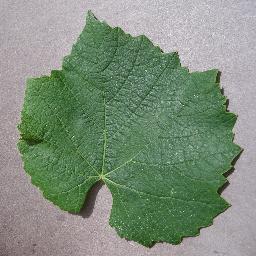
Label: Grape___healthy